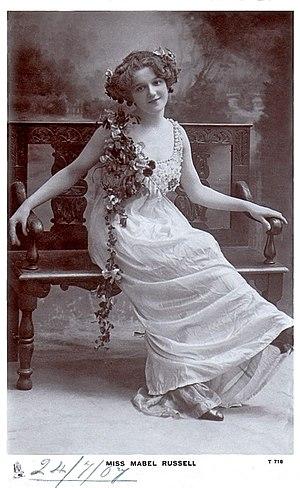
Mabel Philipson, connue sous le nom de Mme Hilton Philipson lorsqu'elle n'est pas sur scène, est une actrice et femme politique britannique. Après avoir joué dans plusieurs pièces à Londres, y compris une période en tant que Gaiety Girls, elle décide de quitter le théâtre pour épouser Hilton Philipson en 1917. Son mari représente le Parti national-libéral aux élections générales de 1922 et, bien qu'il ait gagné, le résultat est finalement déclaré nul. Mabel Philipson se présente pour le Parti conservateur lors des élections partielles subséquentes de 1923, obtenant une majorité plus importante que son mari. Ce faisant, elle devient la troisième femme à occuper un siège à la Chambre des communes après que cela soit légalement possible en 1918, en tant que députée de Berwick-upon-Tweed.